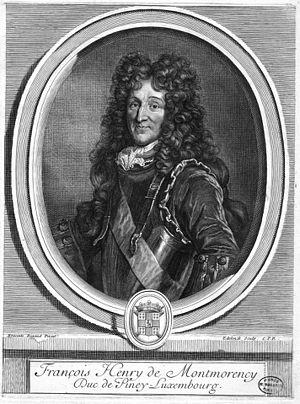
Le Catalogue des œuvres d'Hyacinthe Rigaud est la liste des tableaux actuellement connus du portraitiste Hyacinthe Rigaud ; lequel a acquis sa principale notoriété grâce à son célèbre portrait de Louis XIV en grand costume royal, peint en 1701.